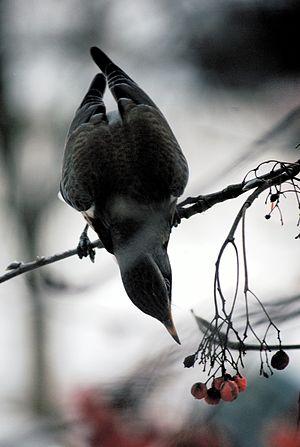
Grive litorne devant la fenêtre
La Grive litorne est une espèce de passereaux appartenant à la famille des Turdidae.